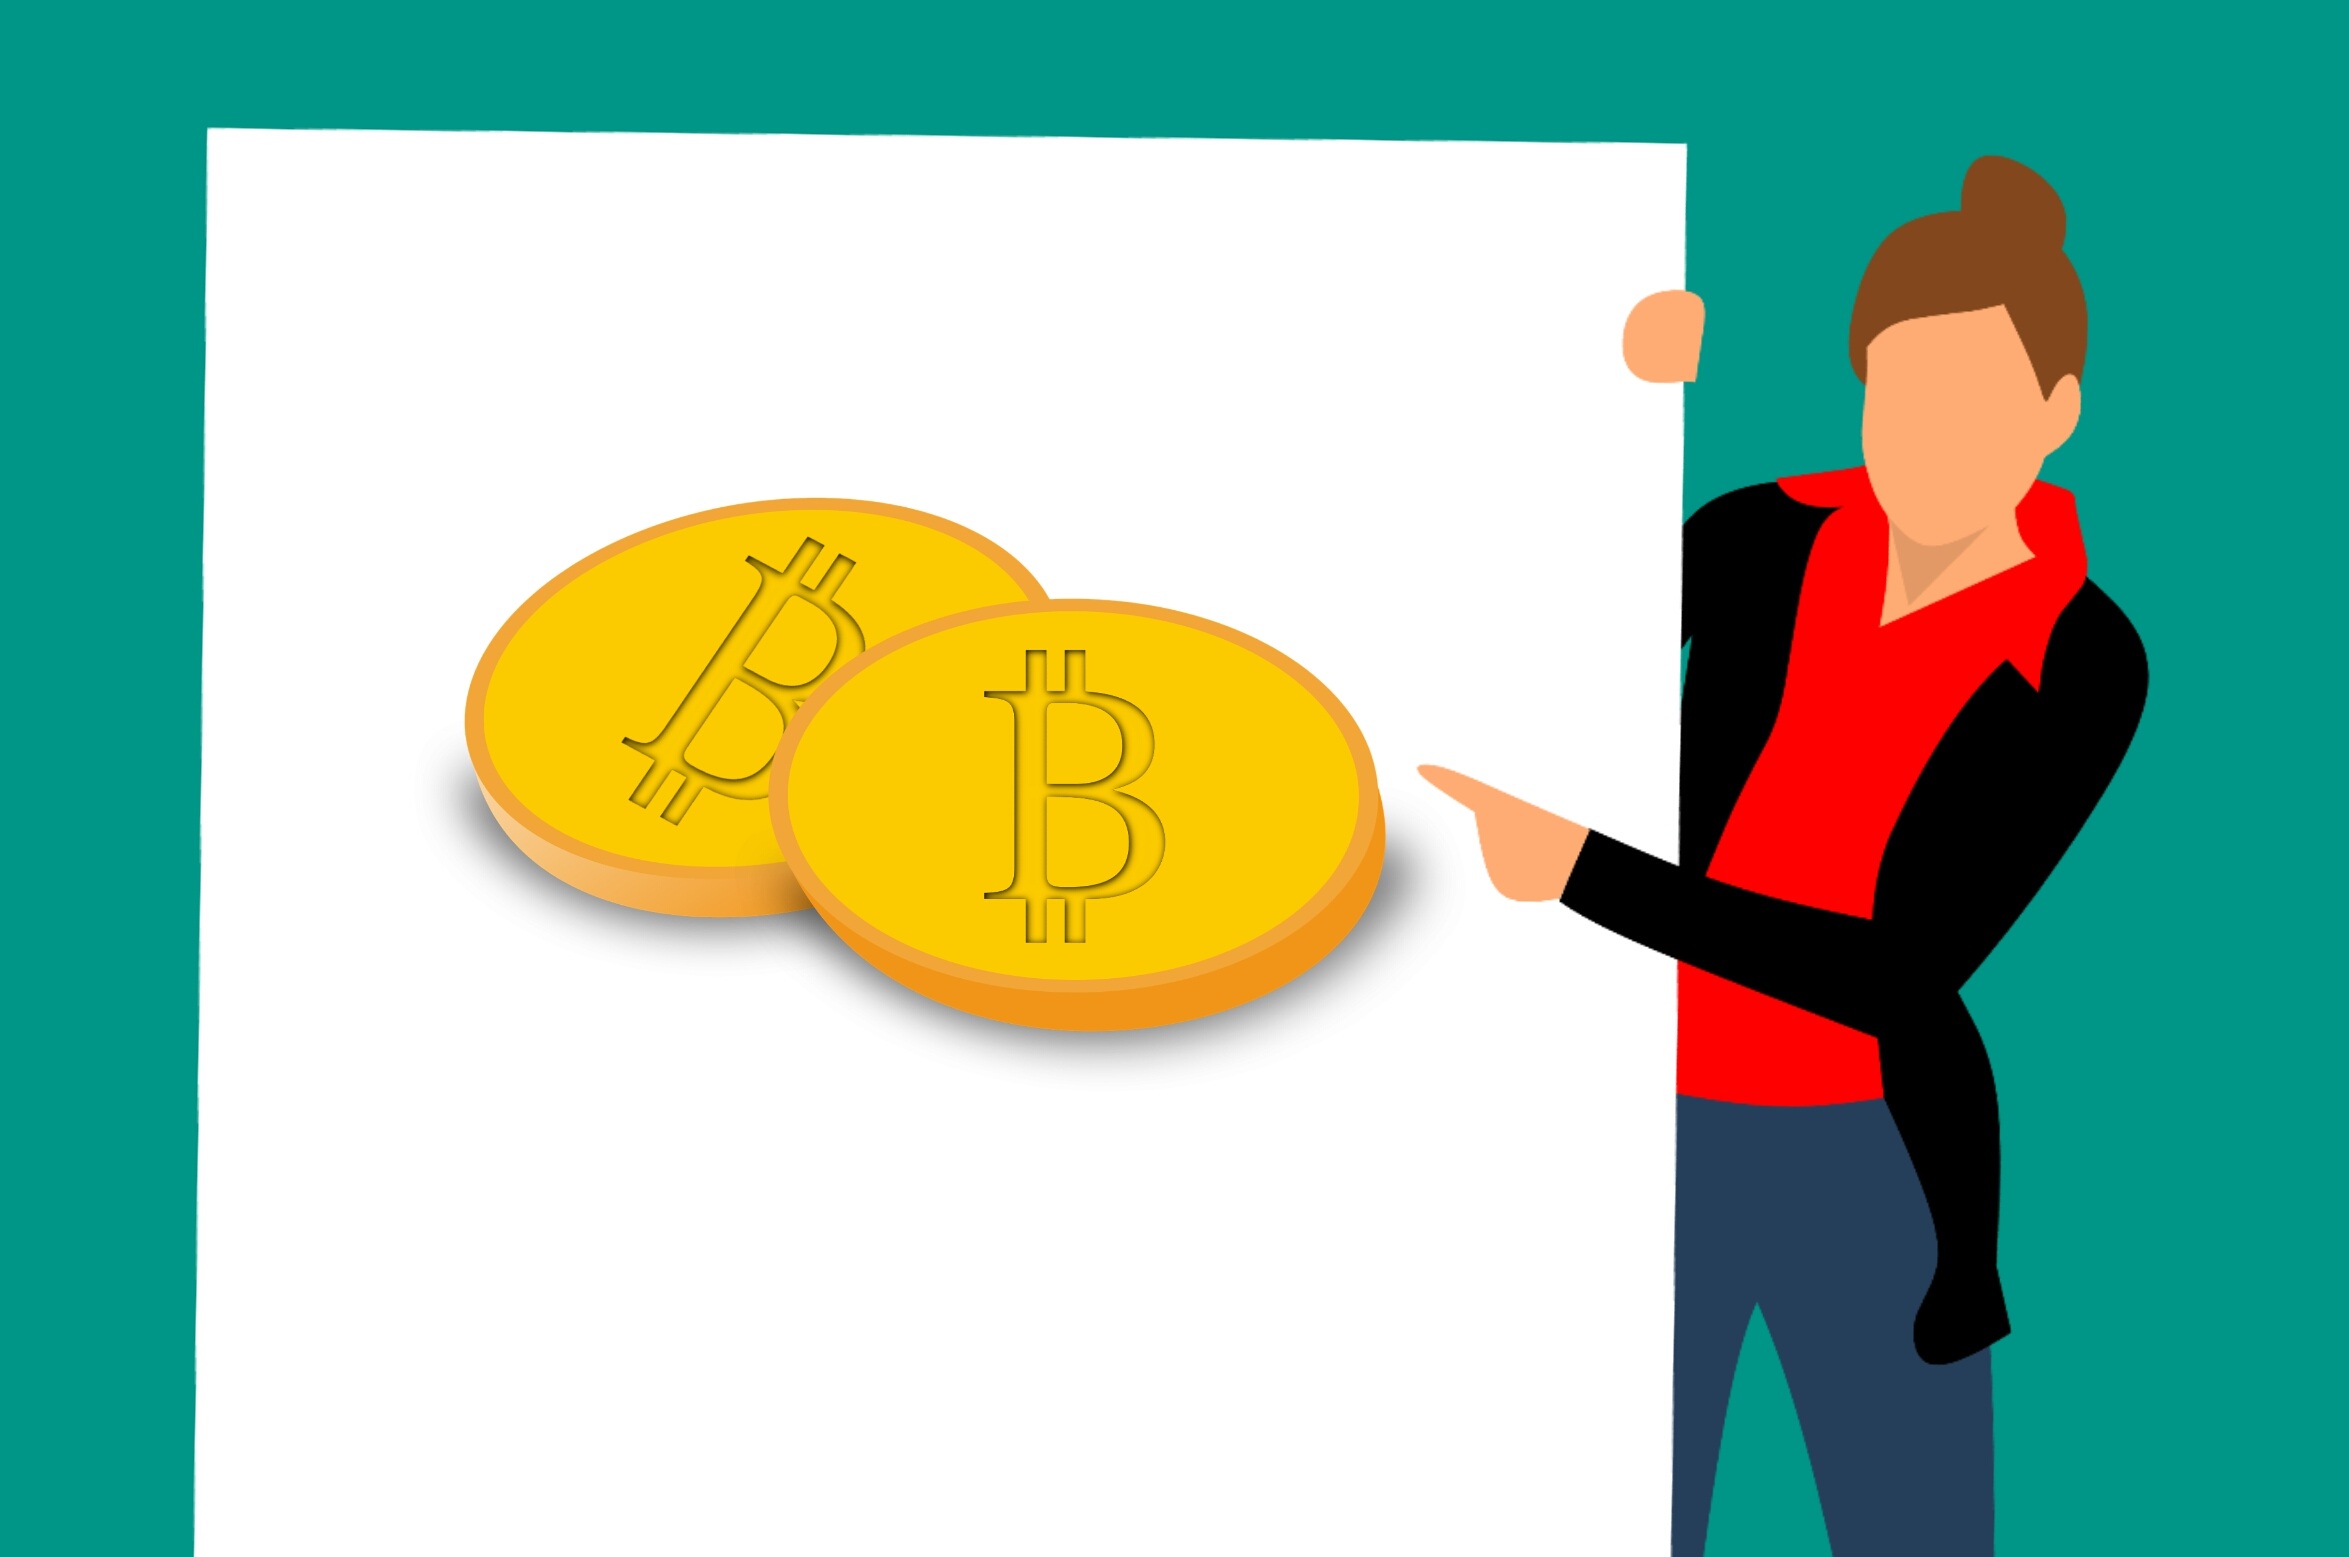
business, money, isolated, currency, finance, wealth, flat, holding, board, banner, advertisement, yellow, text, human behavior, communication, line, hand, font, graphic design, joint, conversation, illustration, finger, graphics, happiness, brand, computer wallpaper, clip art, diagram, logo